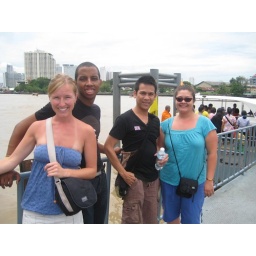
Waiting for the river boat in Bangkok